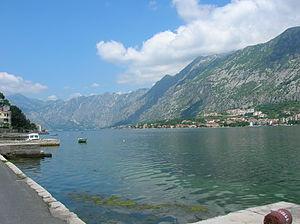
fr:Bouches de Kotor et massif de l'fr:Orjen
Les Alpes dinariques ou Dinarides sont un massif montagneux des Balkans occidentaux qui doivent leur nom au mont Dinara. Elles s'élèvent entre la plaine de Pannonie au nord-est et la mer Adriatique au sud-ouest, en plusieurs chaînes montagneuses orientées principalement selon un axe nord-ouest/sud-est, de la Slovénie au nord de l'Albanie où culmine leur plus haut sommet, à 2 692 mètres d'altitude : le Maja Jezercë. Elles couvrent au total six pays reconnus internationalement, auxquels peut s'ajouter le Kosovo. La plus grande ville est Sarajevo, capitale de la Bosnie-Herzégovine. Trois climats distincts influencent le massif : méditerranéen à l'ouest, montagnard au centre, où le relief est le plus élevé, et continental à l'est.